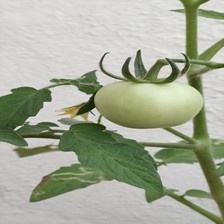
Label: tomato